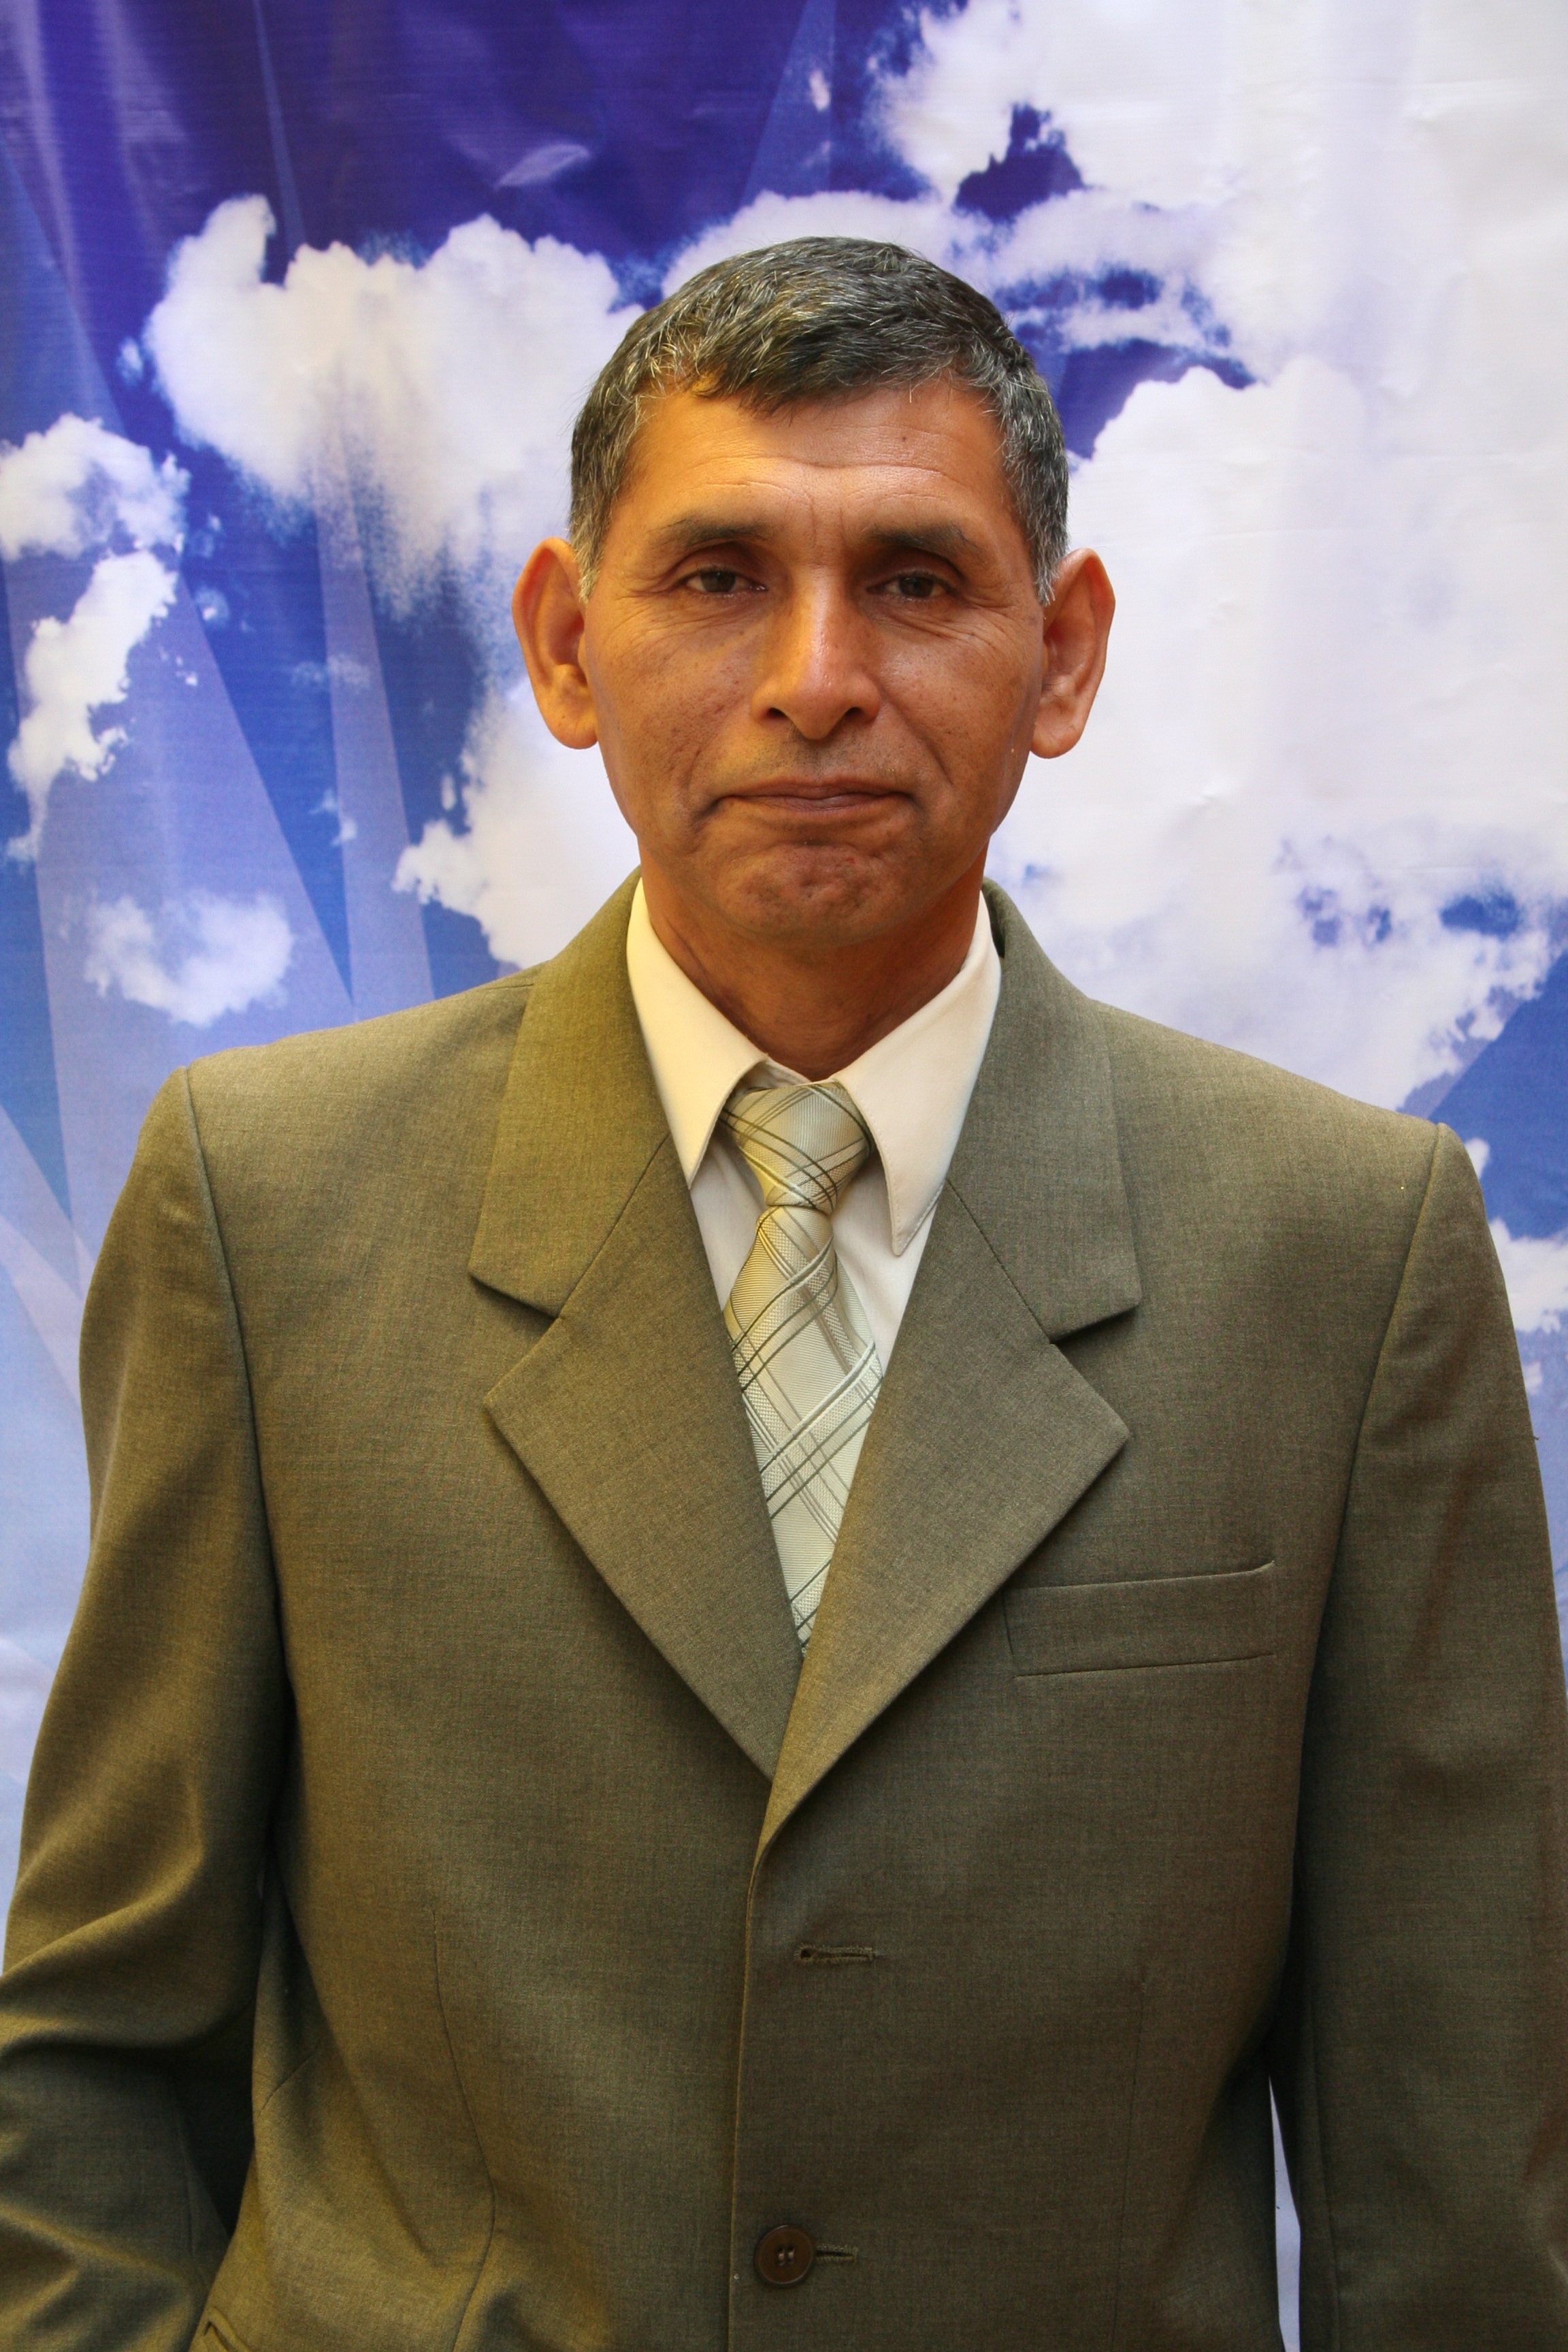
man, person, male, portrait, gentleman, costume, official, professor, necktie, the person, formal wear